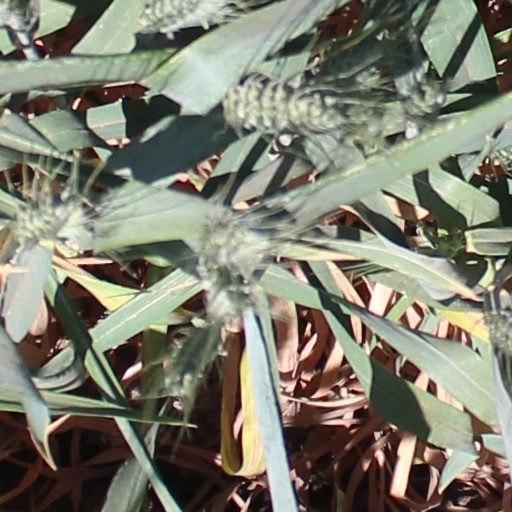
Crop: wheat